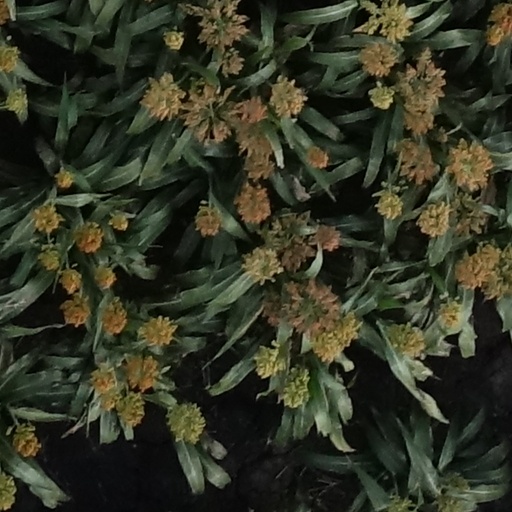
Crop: sorghum